Alan Charlesworth

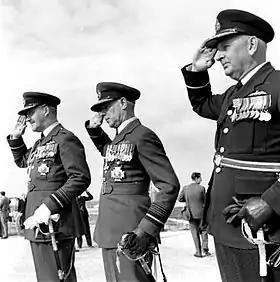
Three men in dark military uniforms with peaked caps and swords, saluting

Among a small coterie of wartime RAAF commanders considered suitable for further senior roles, Charlesworth retained his rank of air commodore following the cessation of hostilities. He was appointed a Commander of the Order of the British Empire (CBE) in the 1946 King's Birthday Honours for his "conspicuous service in operations against the Japanese" while leading North-Western Area Command. The same year, he relinquished command of North-Western Area and briefly took charge of Eastern Area Command. He was then posted to Britain to undertake a course at the RAF School of Air Support. Returning to Australia, he became the inaugural commandant of the School of Land/Air Warfare at Laverton in April 1947. The school transferred to RAAF Station Williamtown, New South Wales, the following year. Charlesworth took overall command of Williamtown in 1949. In June that year, he succeeded fellow Duntroon graduate Air Commodore John McCauley as Chief of Staff, British Commonwealth Occupation Force (BCOF), in Japan.